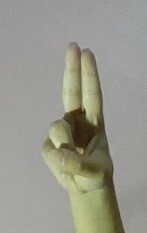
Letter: taa